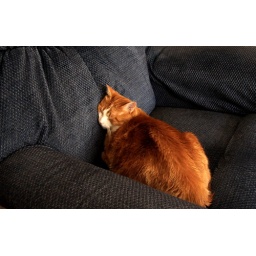
&amp;quot;Who's been sleeping in my chair ...... &amp;quot; demanded Papa Bore.